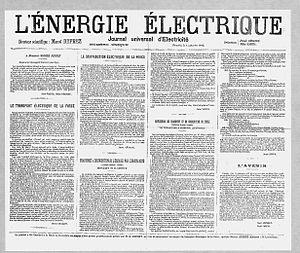
Journal unique imprimé lors du transport d'électricité de Marcel Deprez de Vizille à Grenoble le 22 août 1883
Édouard Rey né le 13 juillet 1836 à Grenoble, décédé le 31 mars 1901 à Grenoble, est une personnalité politique française.